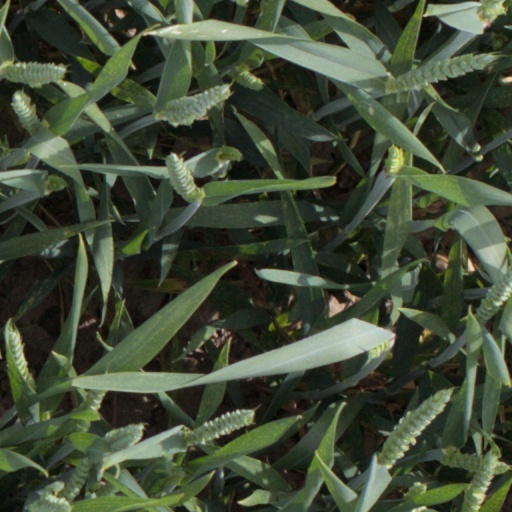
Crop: wheat